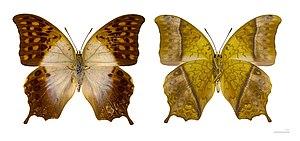
Sujet mâle - Deux vues du même spécimen Localité
Le muséum de Toulouse est un musée d'histoire naturelle et d'ethnologie situé dans le Jardin des Plantes de Toulouse, quartier de Busca-Montplaisir. Le Muséum d'histoire naturelle de Toulouse abrite une collection de plus de deux millions et demi de pièces sur une superficie d'environ 6 000 m², sans compter les annexes extérieures. Il est le deuxième plus grand de France après le Muséum national d'histoire naturelle de Paris.
Charaxes varanes est une espèce de lépidoptères de la famille des Nymphalidae et de la sous-famille des Charaxinae.
Charaxes est un genre de lépidoptères appartenant à la famille des Nymphalidae, à la sous-famille des Charaxinae et à la tribu des Charaxini.